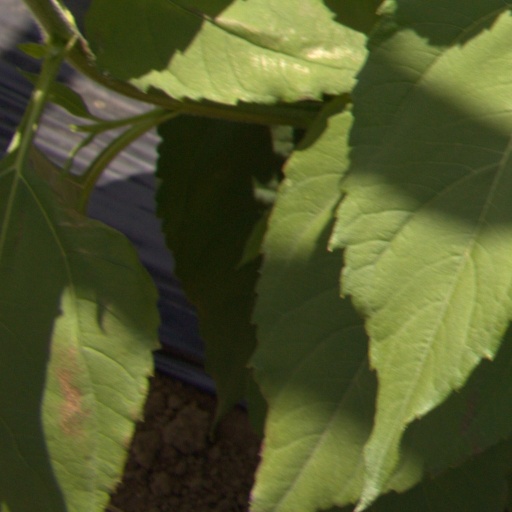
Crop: Jerusalem artichoke